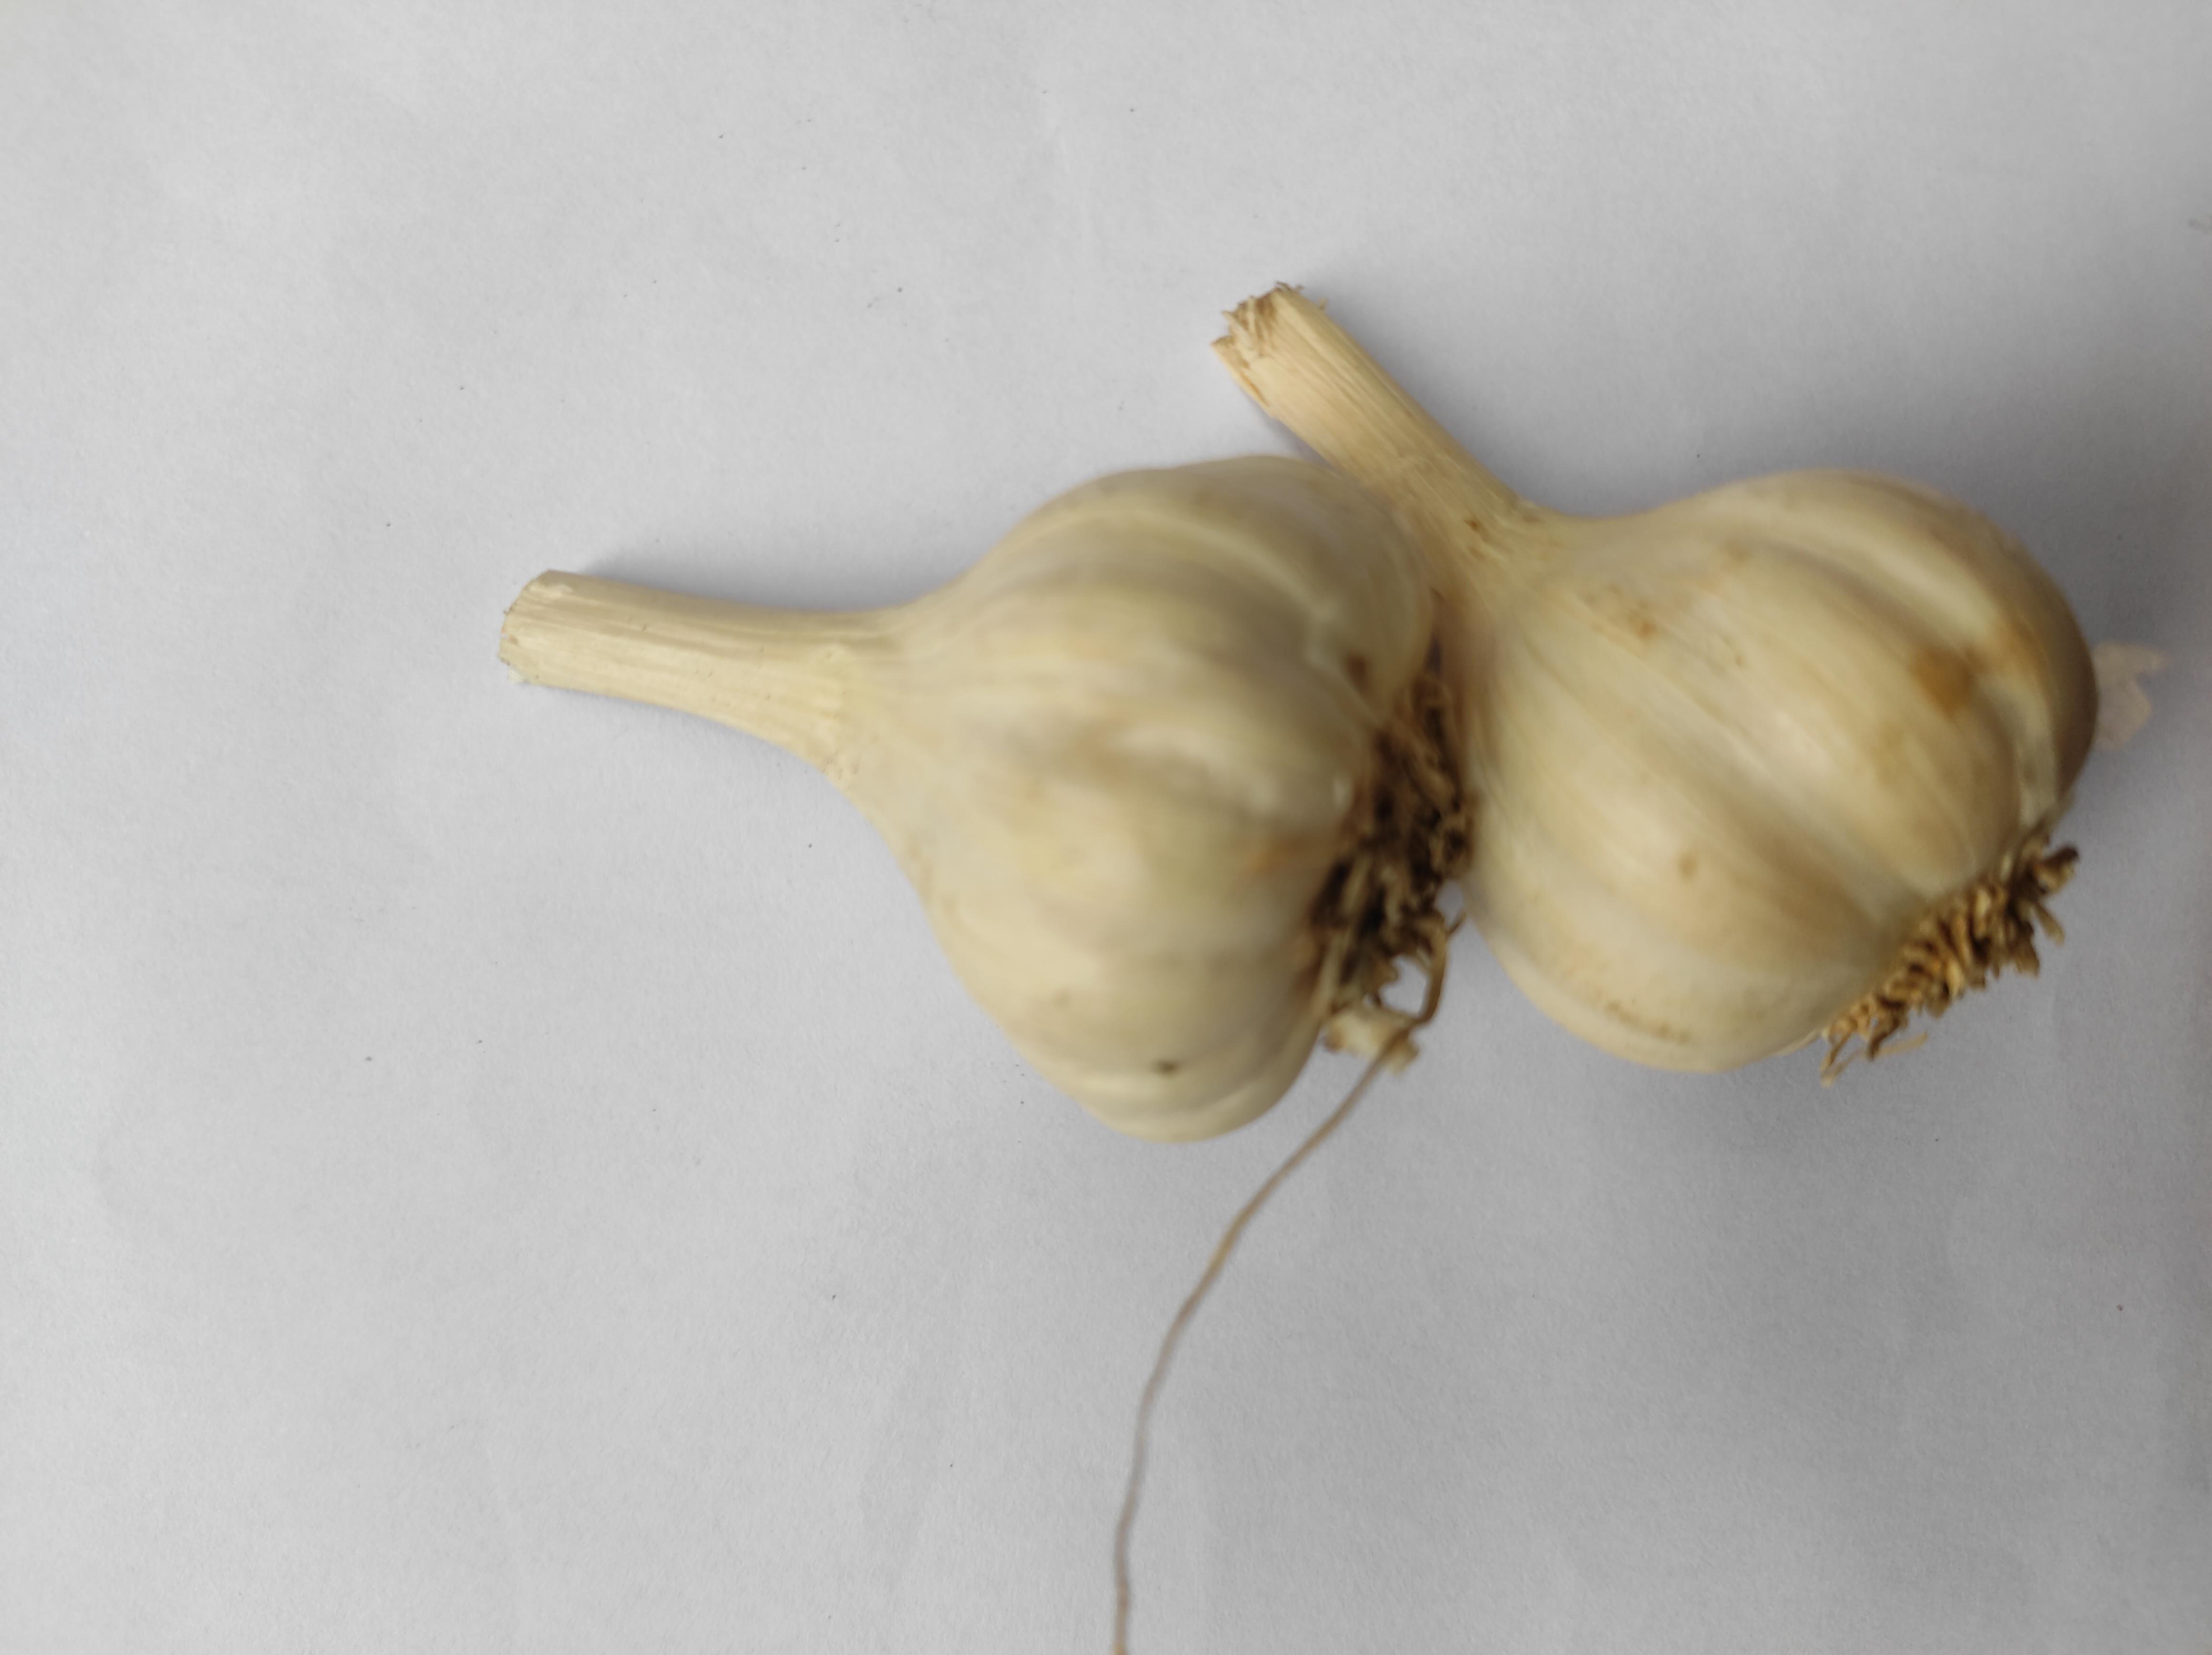
Label: Garlic